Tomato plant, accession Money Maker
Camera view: tilt-top (135 deg); turntable rotation: 330 degrees
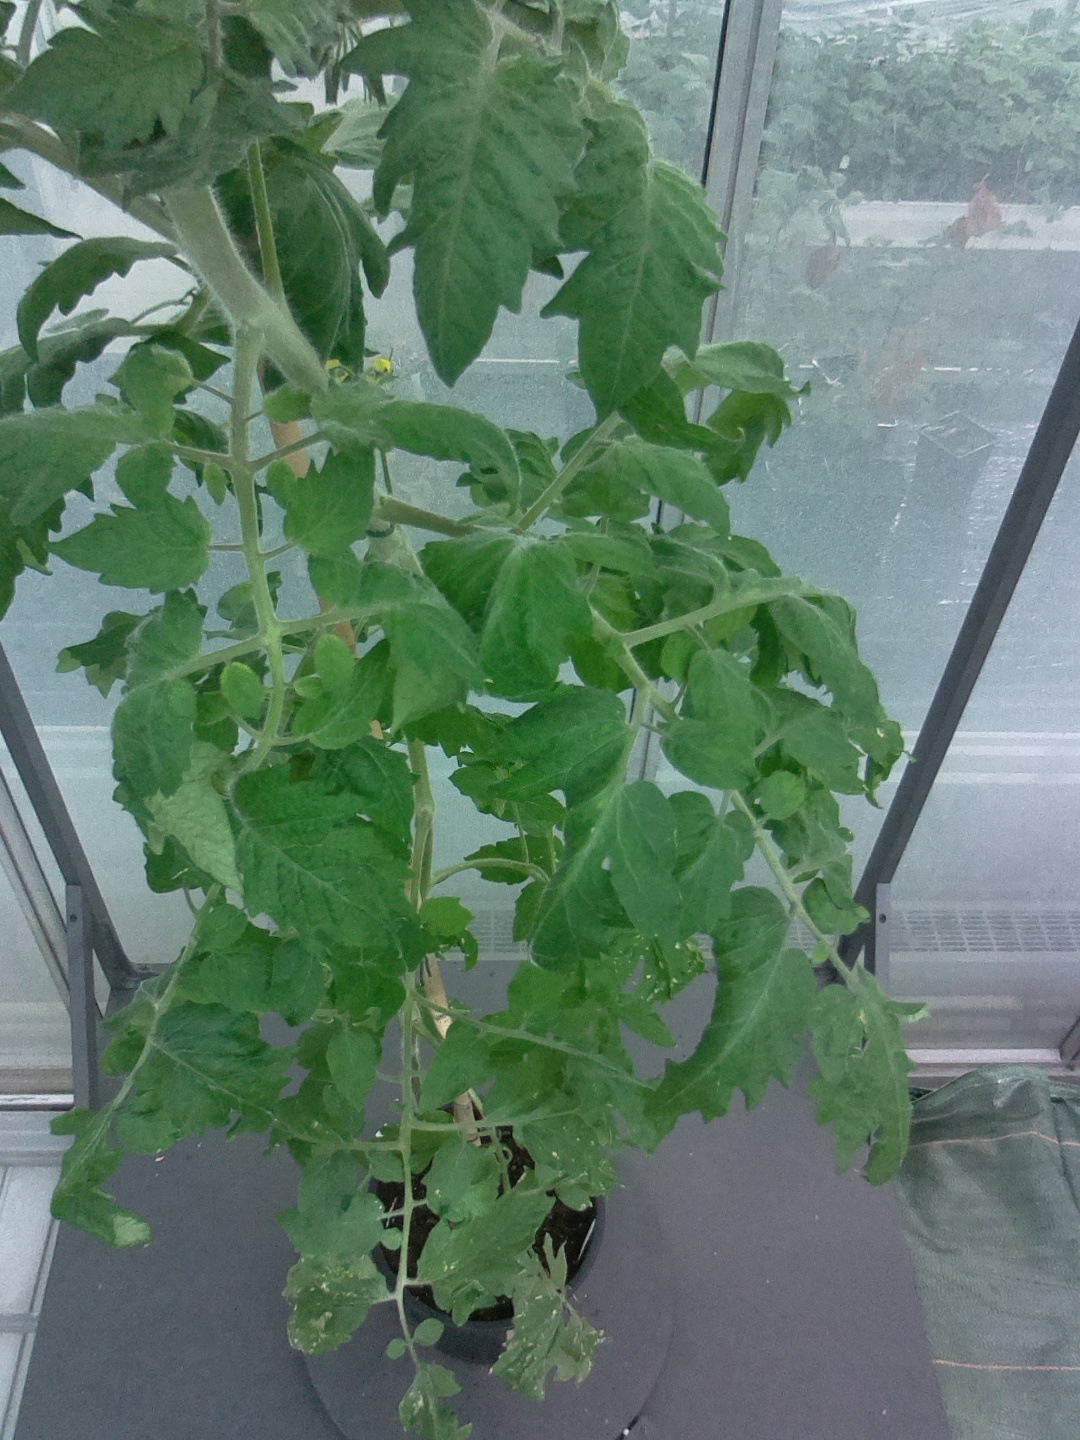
BBCH growth stage 62: 20%-30% of flowers open